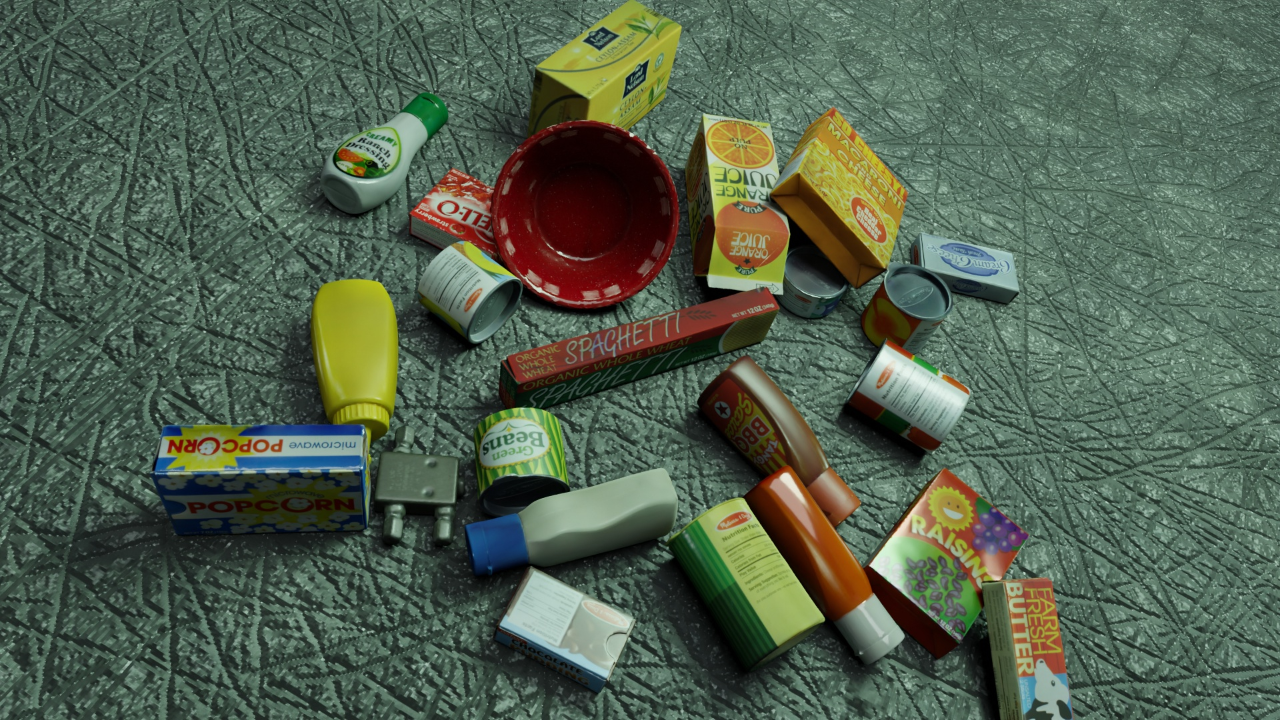
Question:
What are the five 2D points that outline the grasp plane in image pixel space for the cylindrical container of grated Parmesan cheese? Your answer should be as Grasp center: [], Left finger base: [], Right finger base: [], Left finger tip: [], Right finger tip: [].
Answer: Grasp center: [0.582031, 0.7375], Left finger base: [0.534375, 0.793056], Right finger base: [0.626563, 0.6875], Left finger tip: [0.527344, 0.831944], Right finger tip: [0.615625, 0.730556]